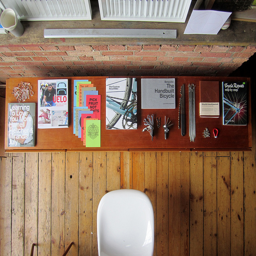
A bulletin board sitting on top of a wooden wall next to a chair.
View of table, brick wall, and white chair from above.
A chair next to a wall with some photographs on the wall.
a white chair sitting below a bulletin board with notices on it
Downward looking photo of a white chair, desk, and items on the desk